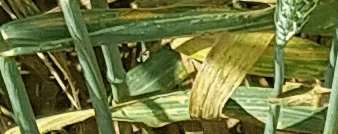
Label: Wheat___Yellow_Rust